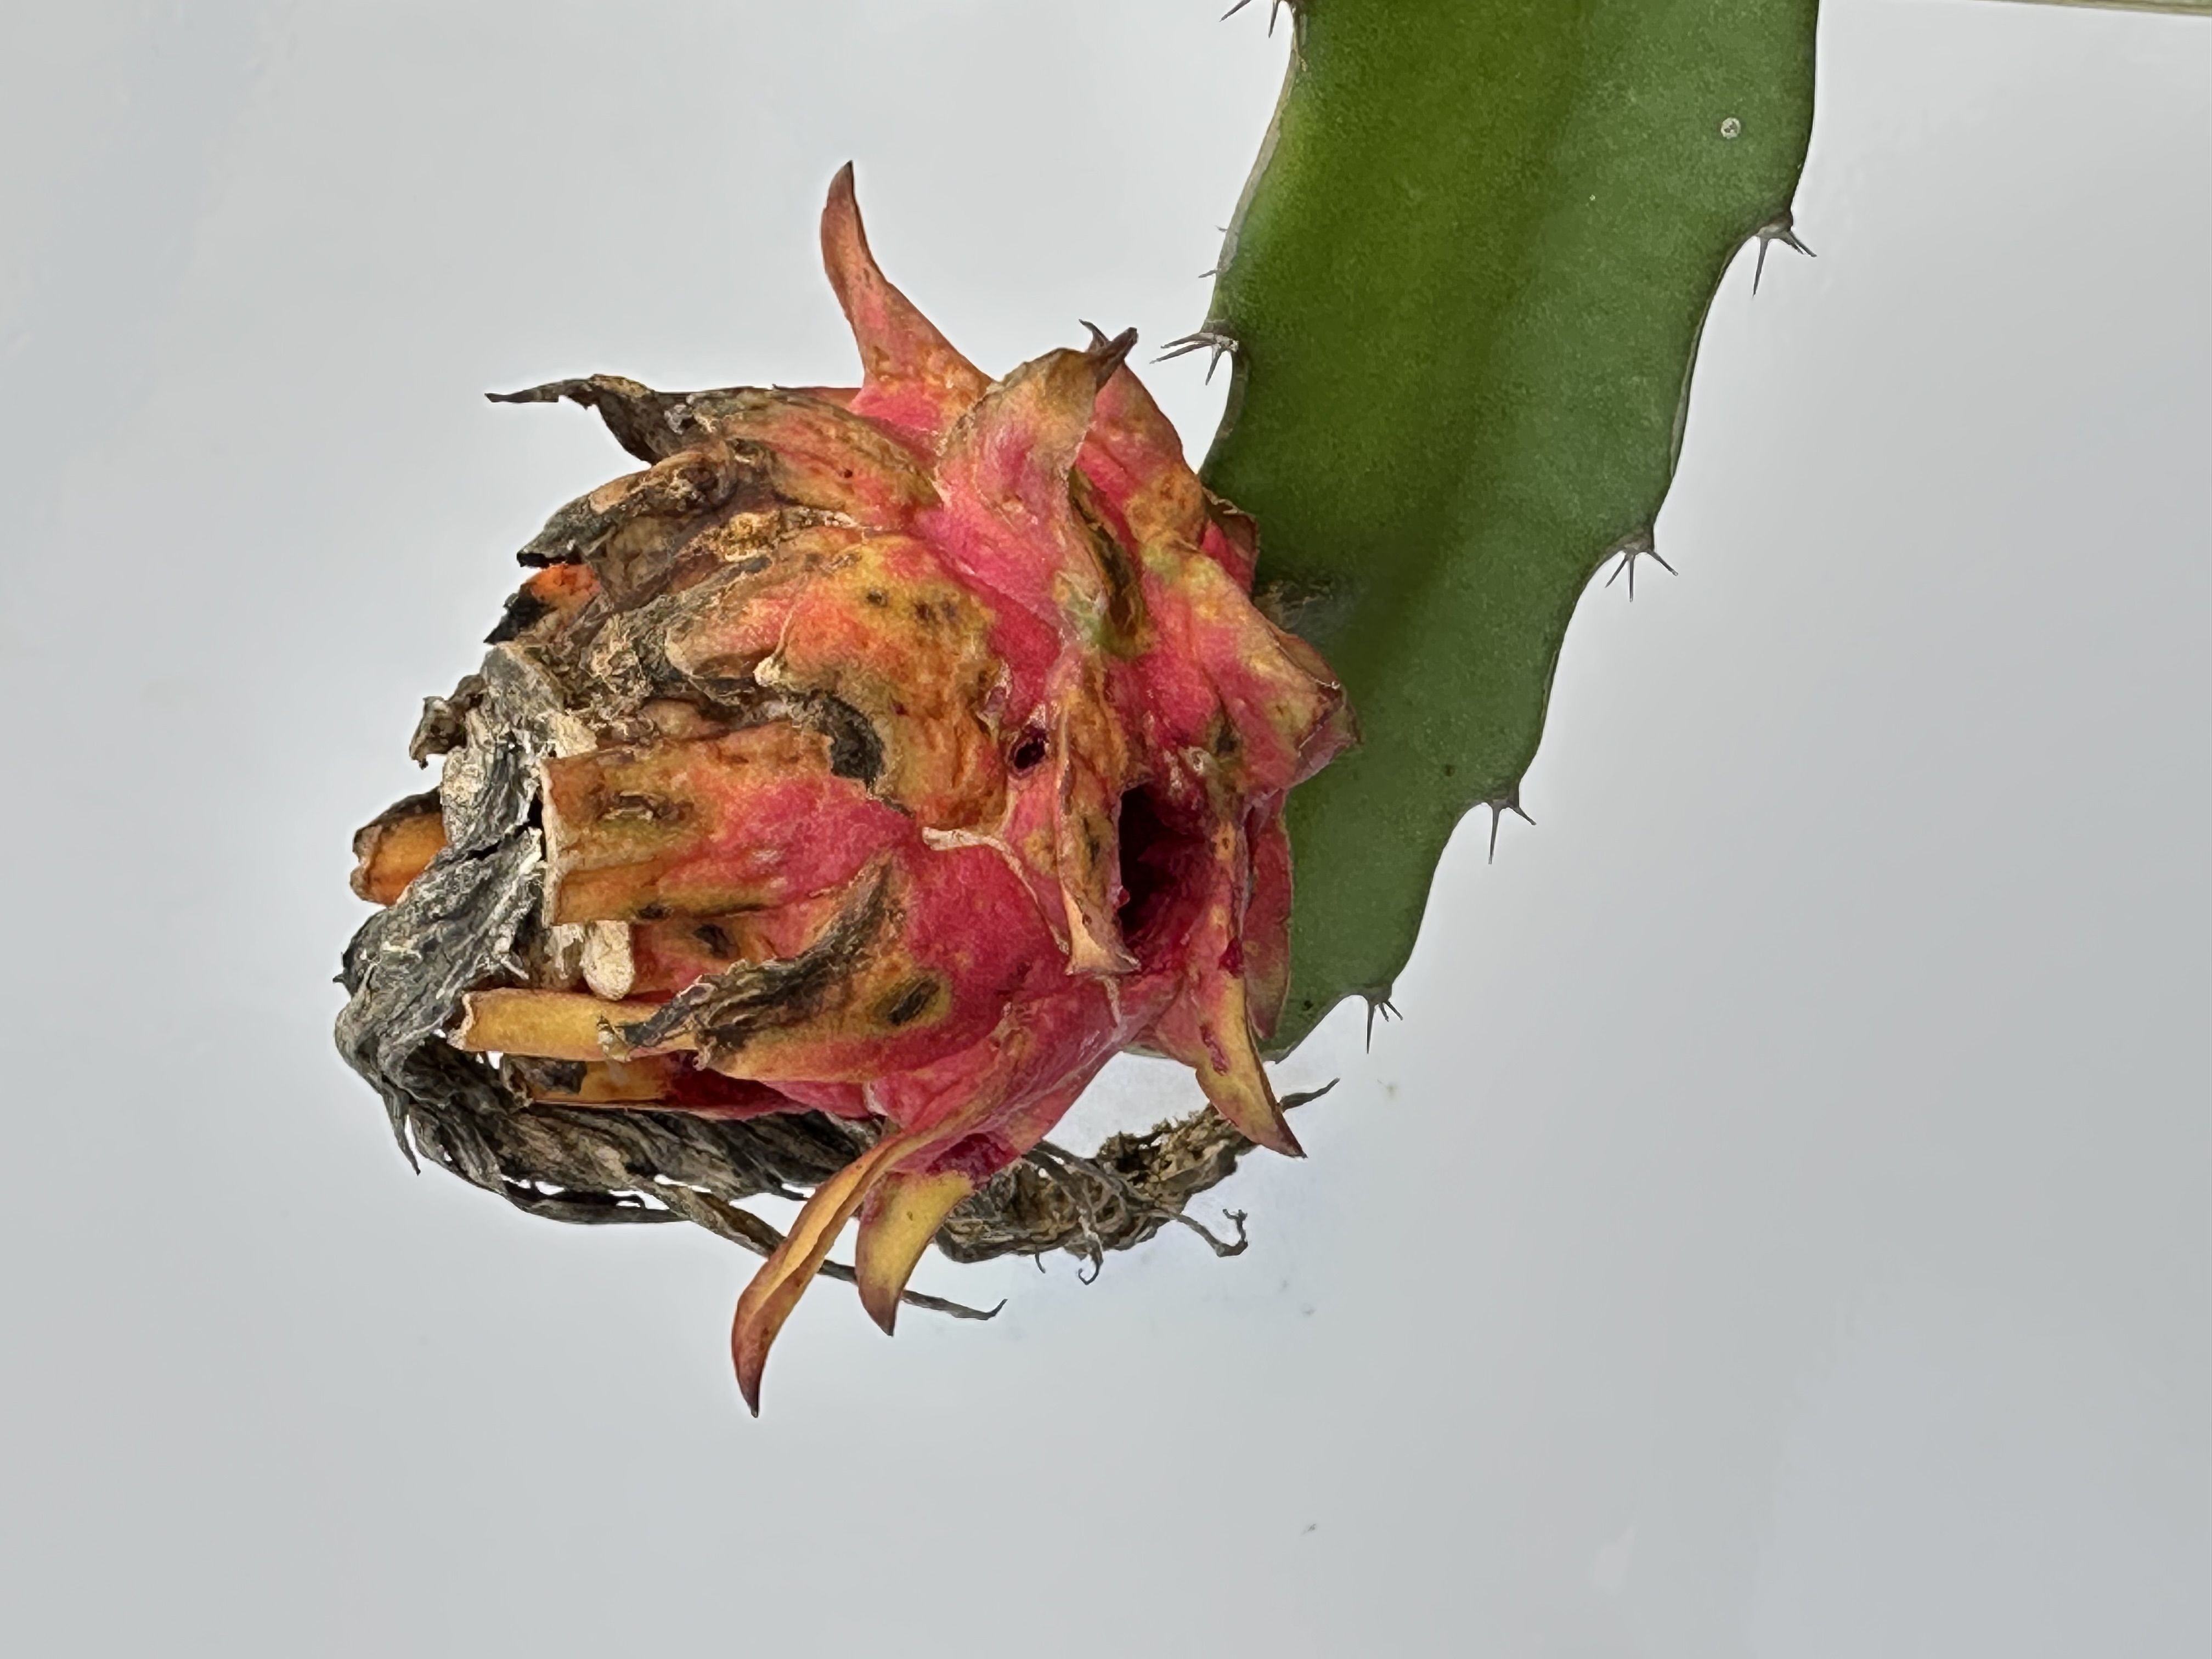
Label: Bad fruit